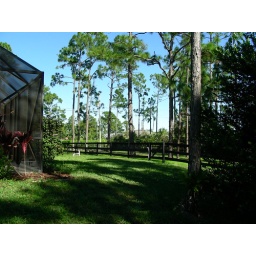
Shady paddock in the background. Has electric fencing and water supply. 3 gates including one to the street.